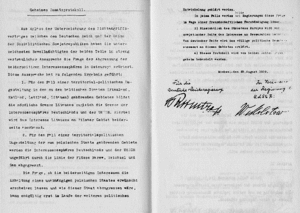
Les relations germano-soviétiques pendant l'entre-deux-guerres désignent les rapports entretenus par l'Allemagne, c'est-à-dire l'Empire allemand, puis la République de Weimar et enfin le IIIᵉ Reich, et la RSFS de Russie, incluse à partir de 1922 dans l'URSS. Ces relations commencent avec la fin de la Première Guerre mondiale et la signature du traité de paix de Brest-Litovsk, le 3 mars 1918. Elles entrent dans une nouvelle phase le 22 juin 1941, lorsque l'Allemagne nazie envahit l'URSS.